Buddhist monasticism

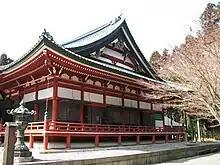
At the peak of its power, Japan's Enryaku-ji was a huge complex of as many as 3,000 sub-temples and a powerful army of .

One of the more famous Arama is Anathapindika's, known as "Anathapindikassa arame", built on Prince Jeta's grove. It had buildings worth 1.8 million gold pieces built in a beautiful grove, with the total gift worth 5.4 million gold pieces.